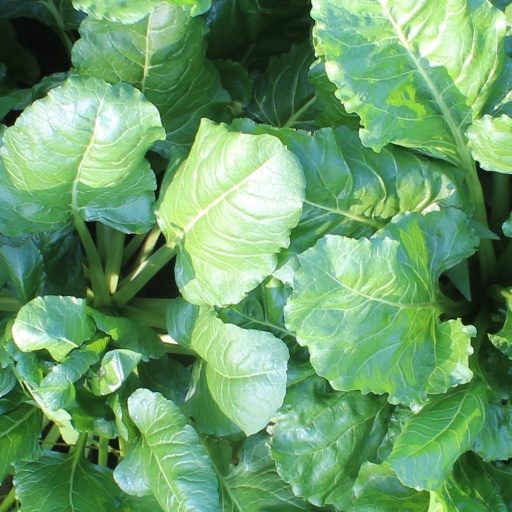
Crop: sugar beet